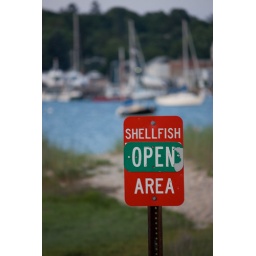
A sign found along the coast of Padanaram Harbor in Padanaram Massachusetts